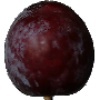
Label: Plum 1